Cuerno Verde

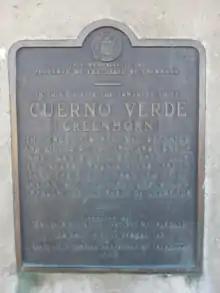
Cuerno Verde marker at Greenhorn Meadows Park on Colorado Highway 165 by Rye, Colorad. The Greenhorn Mountain and Greenhorn creek is named after him. He was killed along the creek just east of Rye, Colorado.

aka Tavibo Naritgant, a Chief of the Comanche, likely of the Kotsoteka Comanche, in the late 18th century.